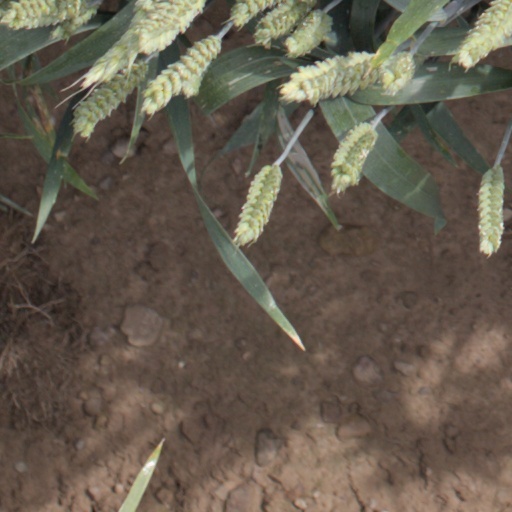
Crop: wheat